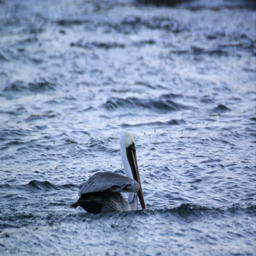
slow motion shot in flight then diving into the water after a fish